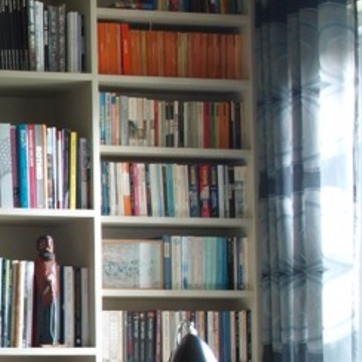
Material: paper